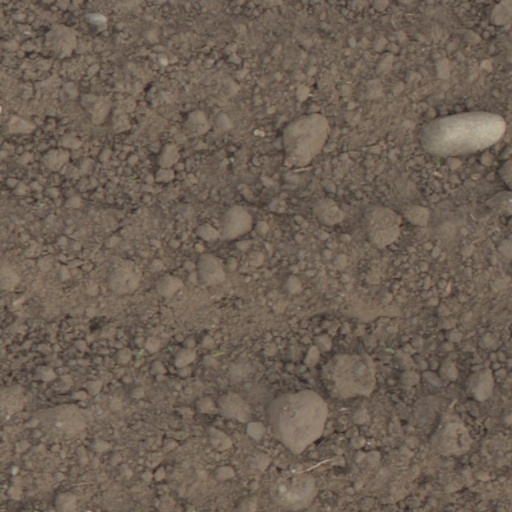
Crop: wheat